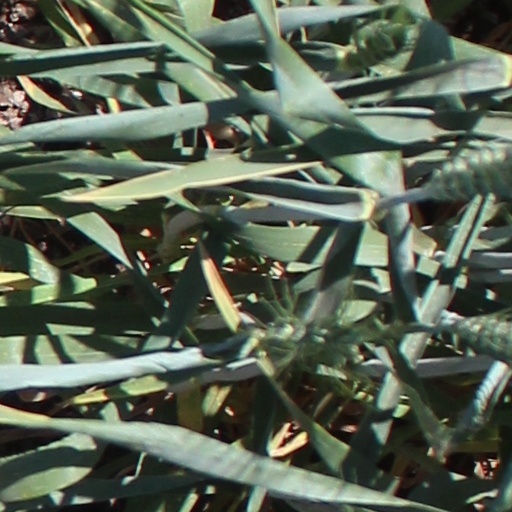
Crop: wheat